Operation Commando Hunt

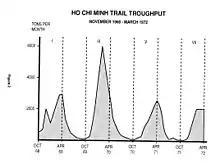
Estimated North Vietnamese supply throughput

This failure had three sources. First, there were the political constraints imposed by Washington that limited the entire American effort in Southeast Asia (the continued fiction of Laotian and Cambodian "neutrality", failure to disrupt the trail with U.S. ground forces when it would have made a difference, etc.) The second source of the failure was the utilization of what Colonel Charles Morrison has called "over-sophisticated methods" against "elemental systems." The primitive logistical needs of the North Vietnamese (at least until the final phase of the conflict) allowed them to slip under the radar of their more technologically sophisticated enemy. Finally, all of the above were exacerbated by the communists' enviable ability to adapt their doctrine and tactics and to turn weaknesses into strengths.